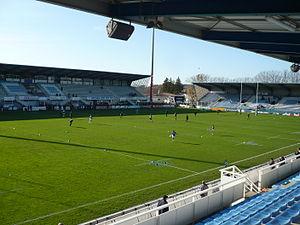
Stade Pierre-Antoine à Castres dans le département français du Tarn.
Jean Pierre-Antoine, né le 16 mars 1921 à Saint-Juéry dans le Tarn et mort le 2 octobre 1956 à Toulouse, est un joueur français de rugby à XV et rugby à XIII évoluant au poste de deuxième ligne. Il joue la majorité de sa carrière avec le Castres olympique même s'il effectue un court passage dans le club de rugby à XIII du RC Albi XIII pendant deux saisons.
Lionel Nallet, né le 14 septembre 1976 à Bourg-en-Bresse, est un joueur de rugby à XV français.